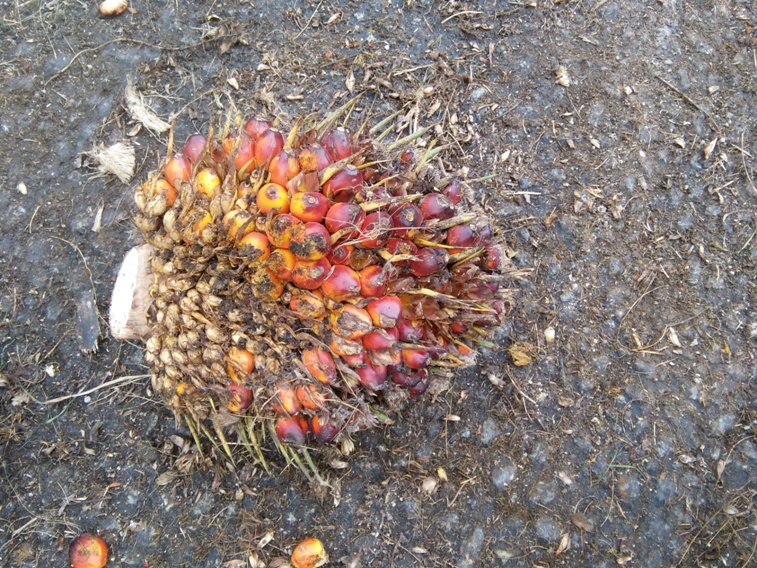
Ripeness: Ripe